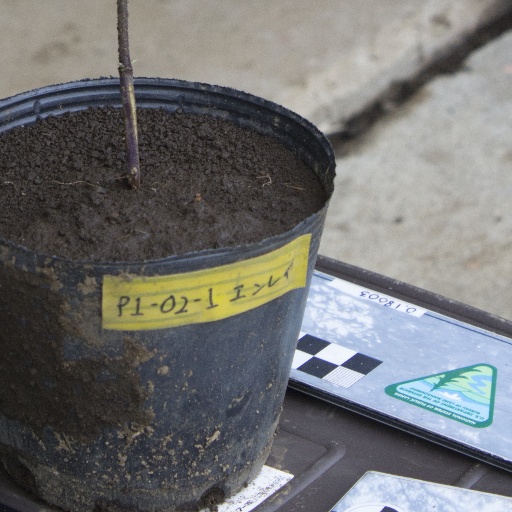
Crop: soybean